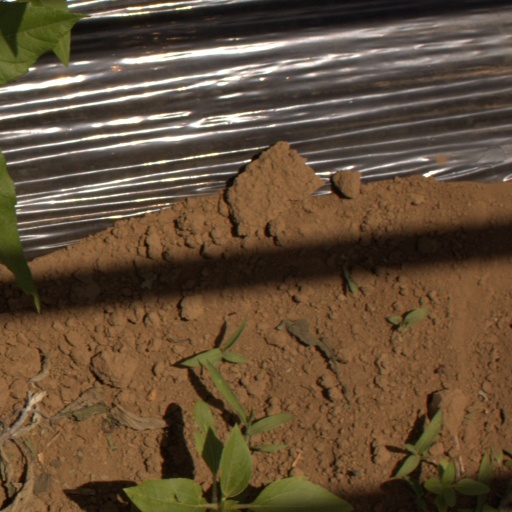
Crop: Jerusalem artichoke